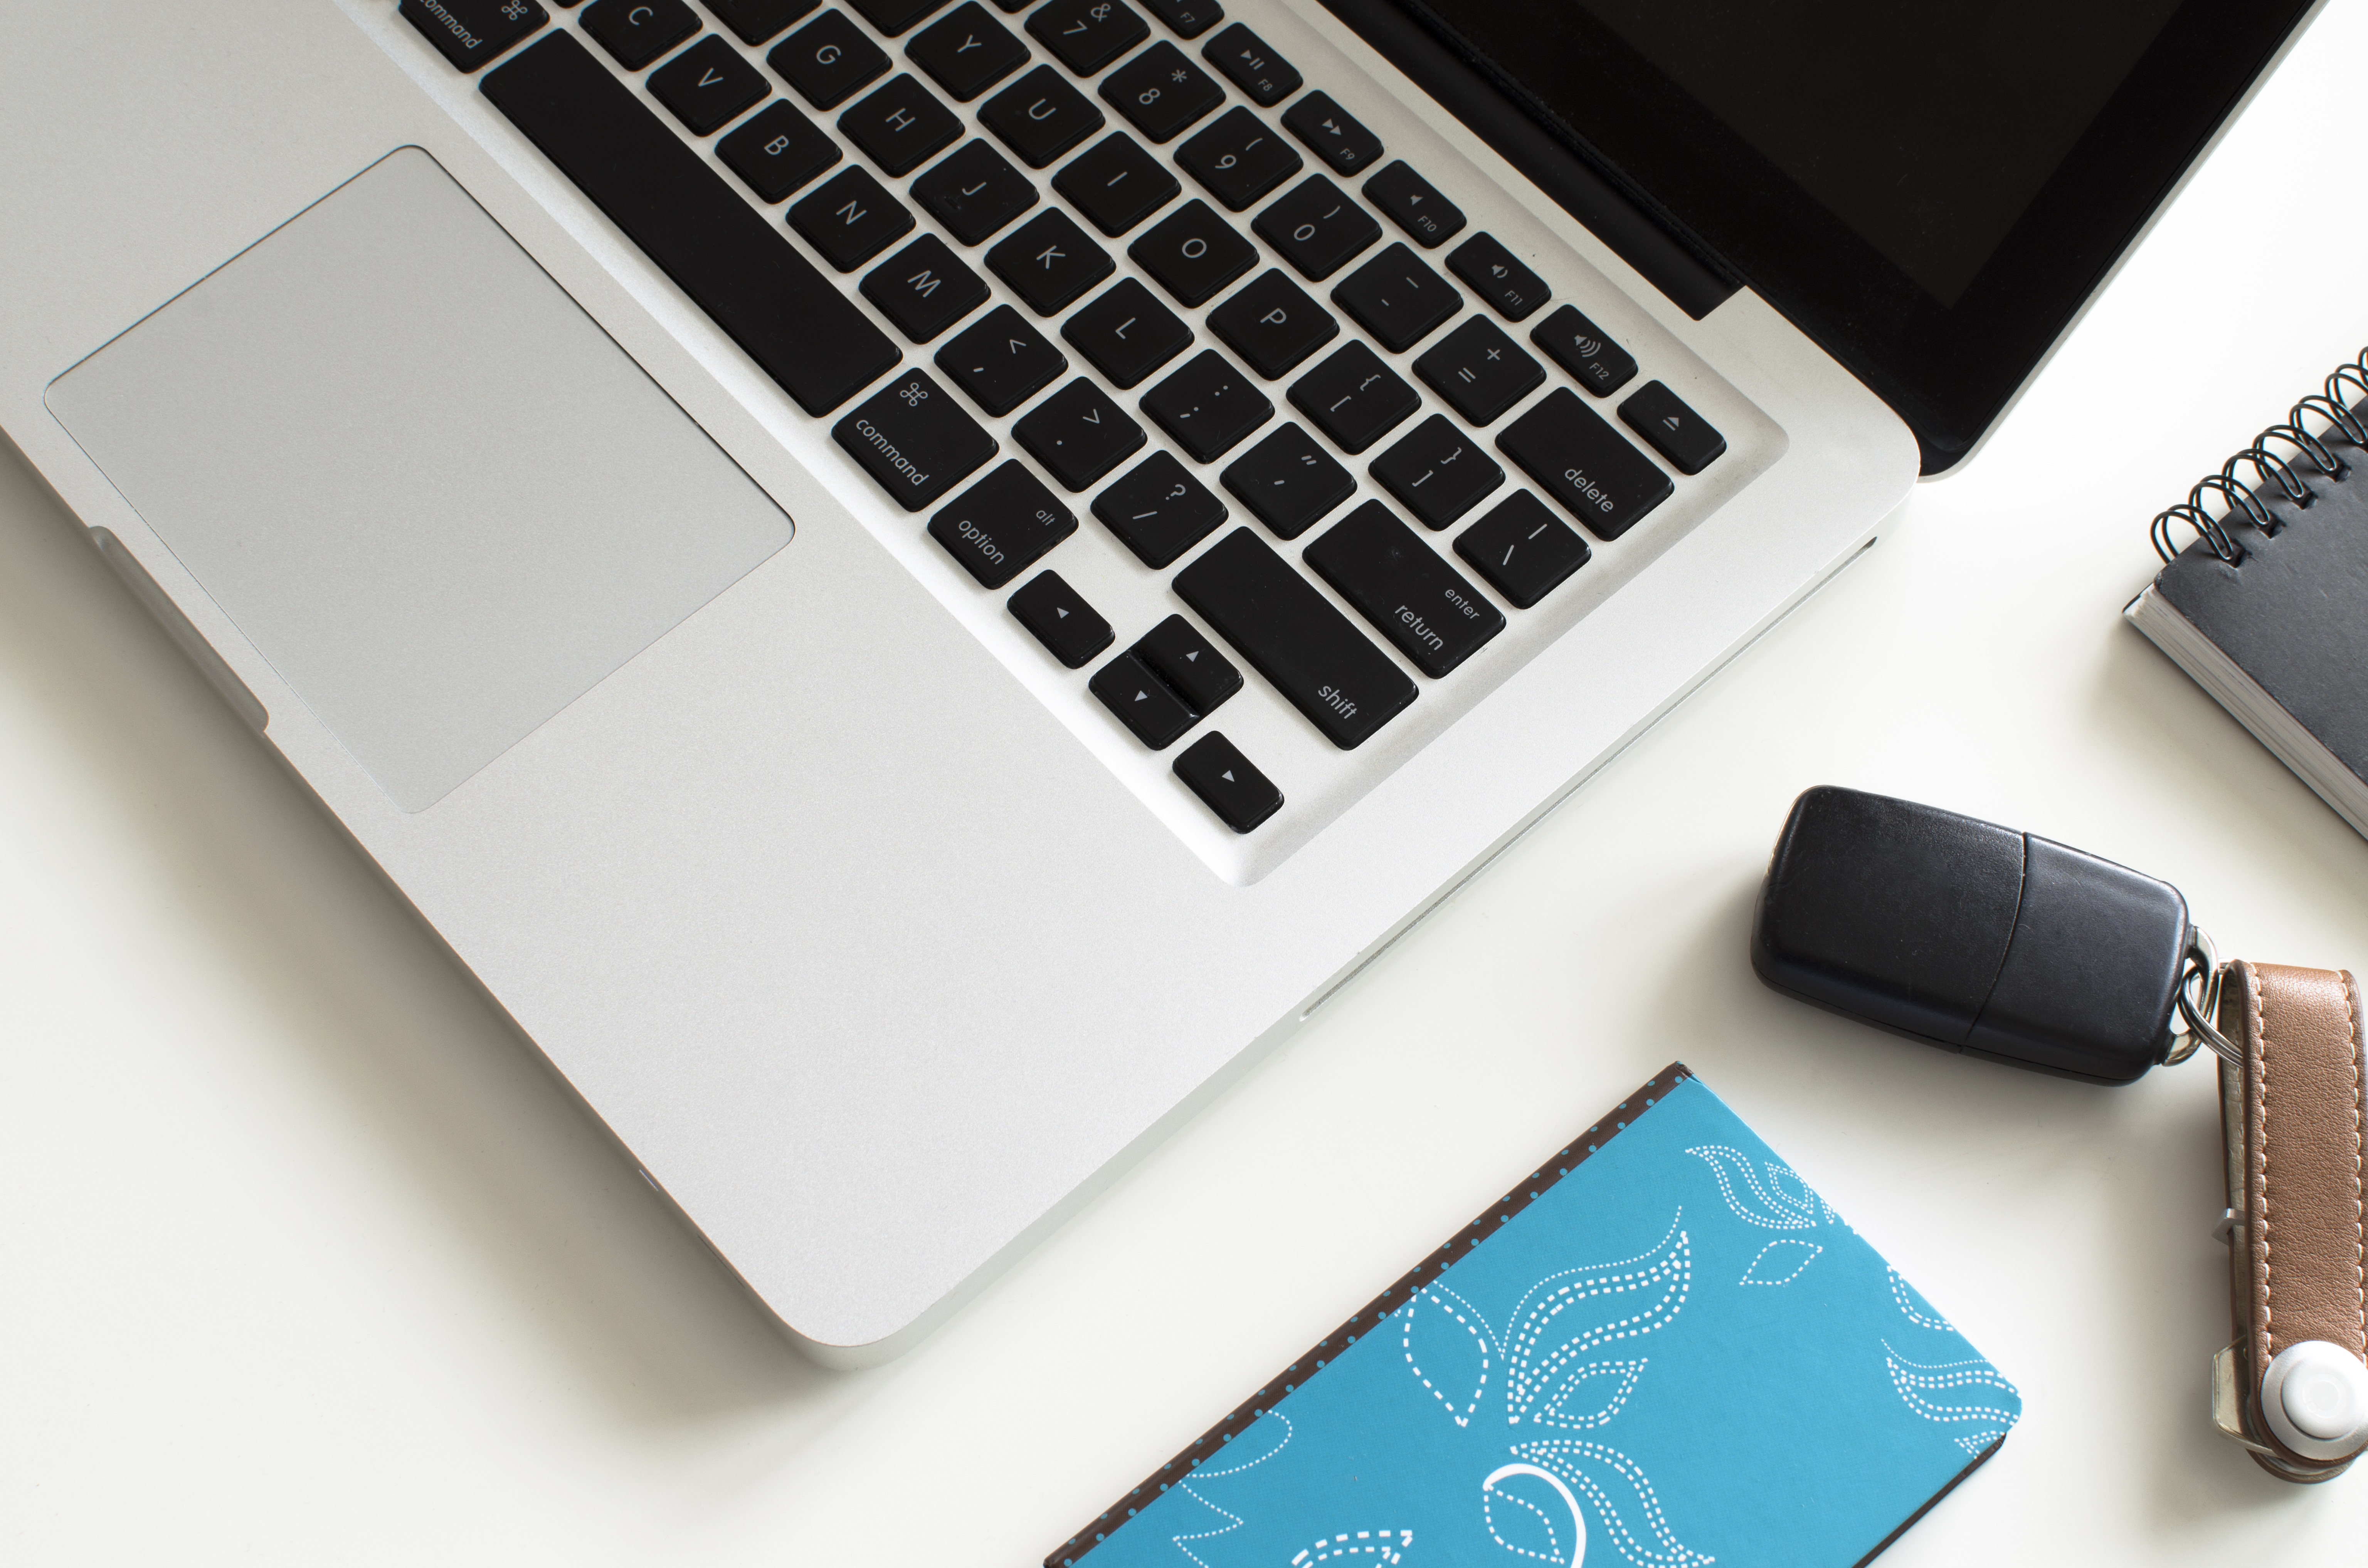
laptop, desk, notebook, computer, macbook, mac, work, table, light, technology, white, window, view, home, diary, busy, workspace, key, shadow, money, office, gray, glow, business, black, paper, modern, above, wallet, brand, product, project, macbook pro, pc, top, multimedia, pocket, computer keyboard, stuff